The Kill Team (2019 film)

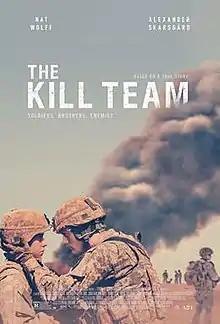
Theatrical release poster

The Kill Team is a 2019 American war drama film written and directed by Dan Krauss. It is a fictionalized adaptation of the Maywand District murders, which were also explored by Krauss's 2013 documentary of the same name. It stars Alexander Skarsgård, Nat Wolff, Rob Morrow, Adam Long, Jonathan Whitesell, Brian Marc, Osy Ikhile, and Anna Francolini. The film follows a young U.S. Army recruit (Wolff) who becomes conflicted with his morals when his platoon, under his superior, Sergeant Deeks (Skarsgård), participate in murdering civilians in Afghanistan.